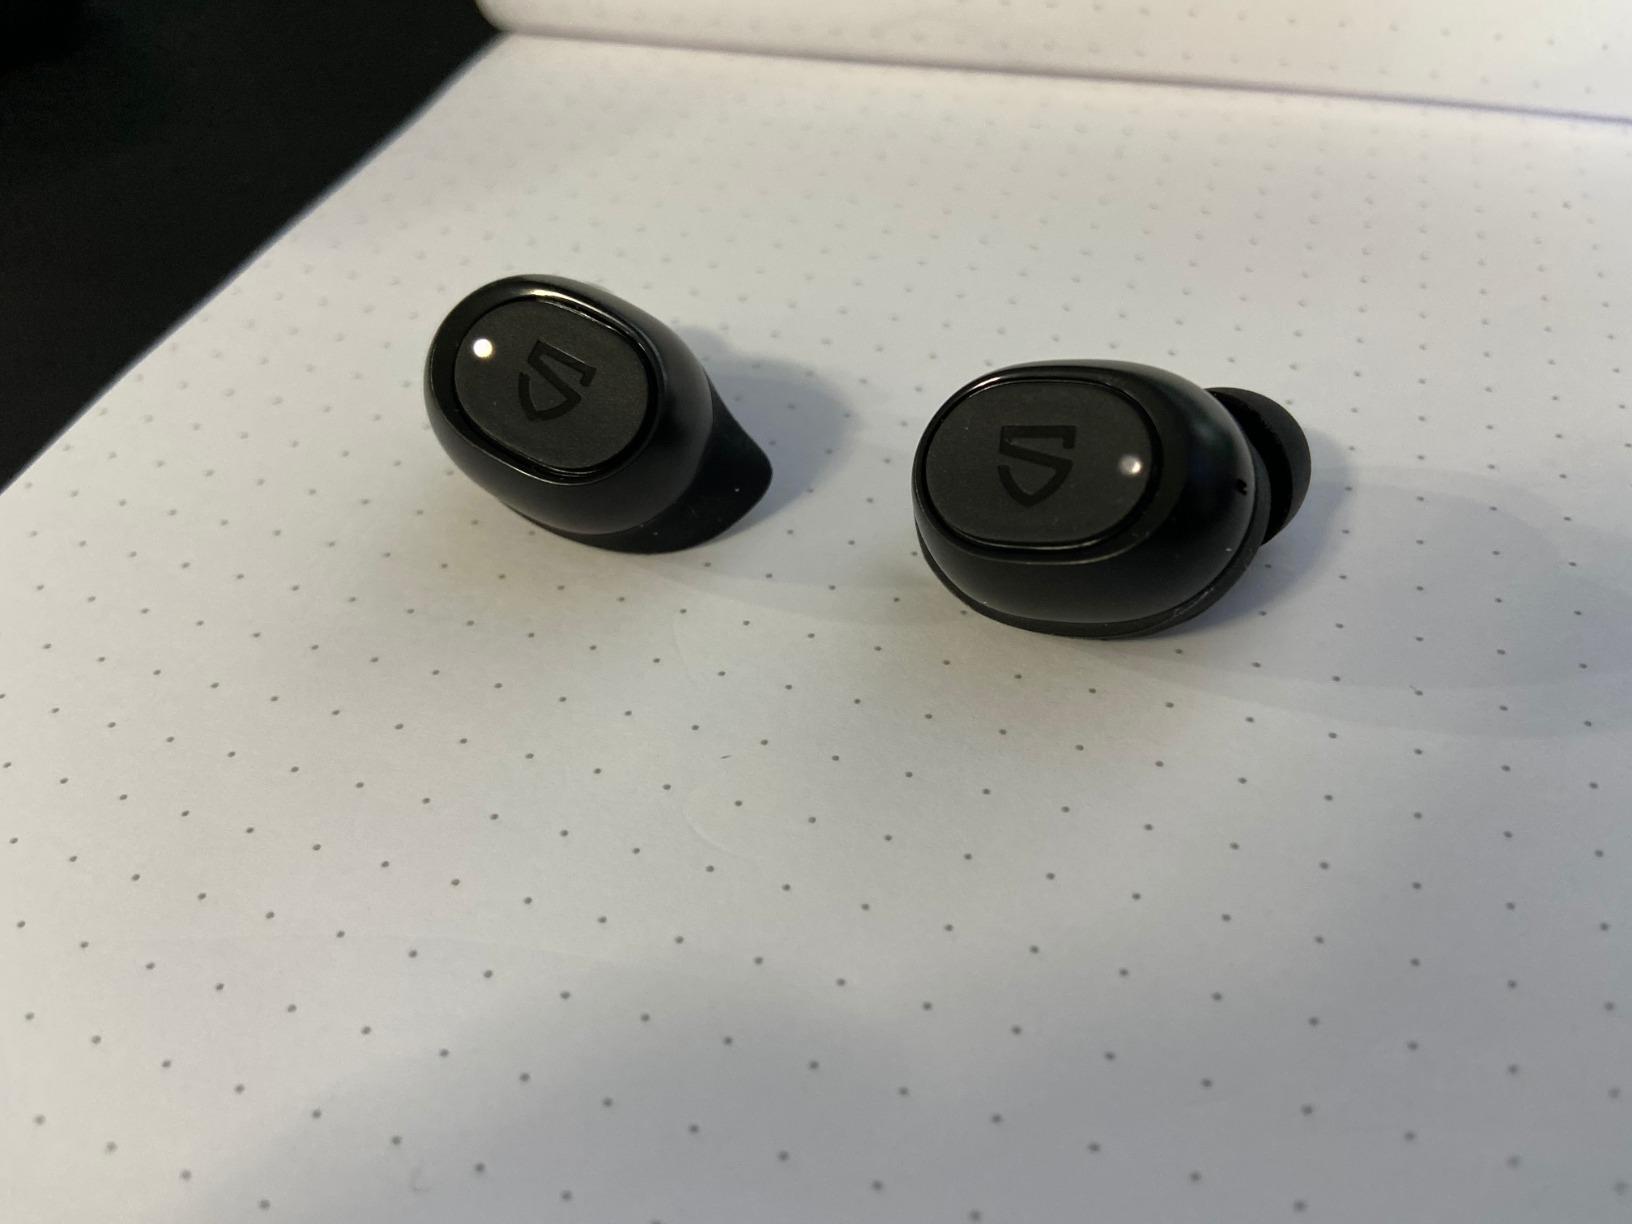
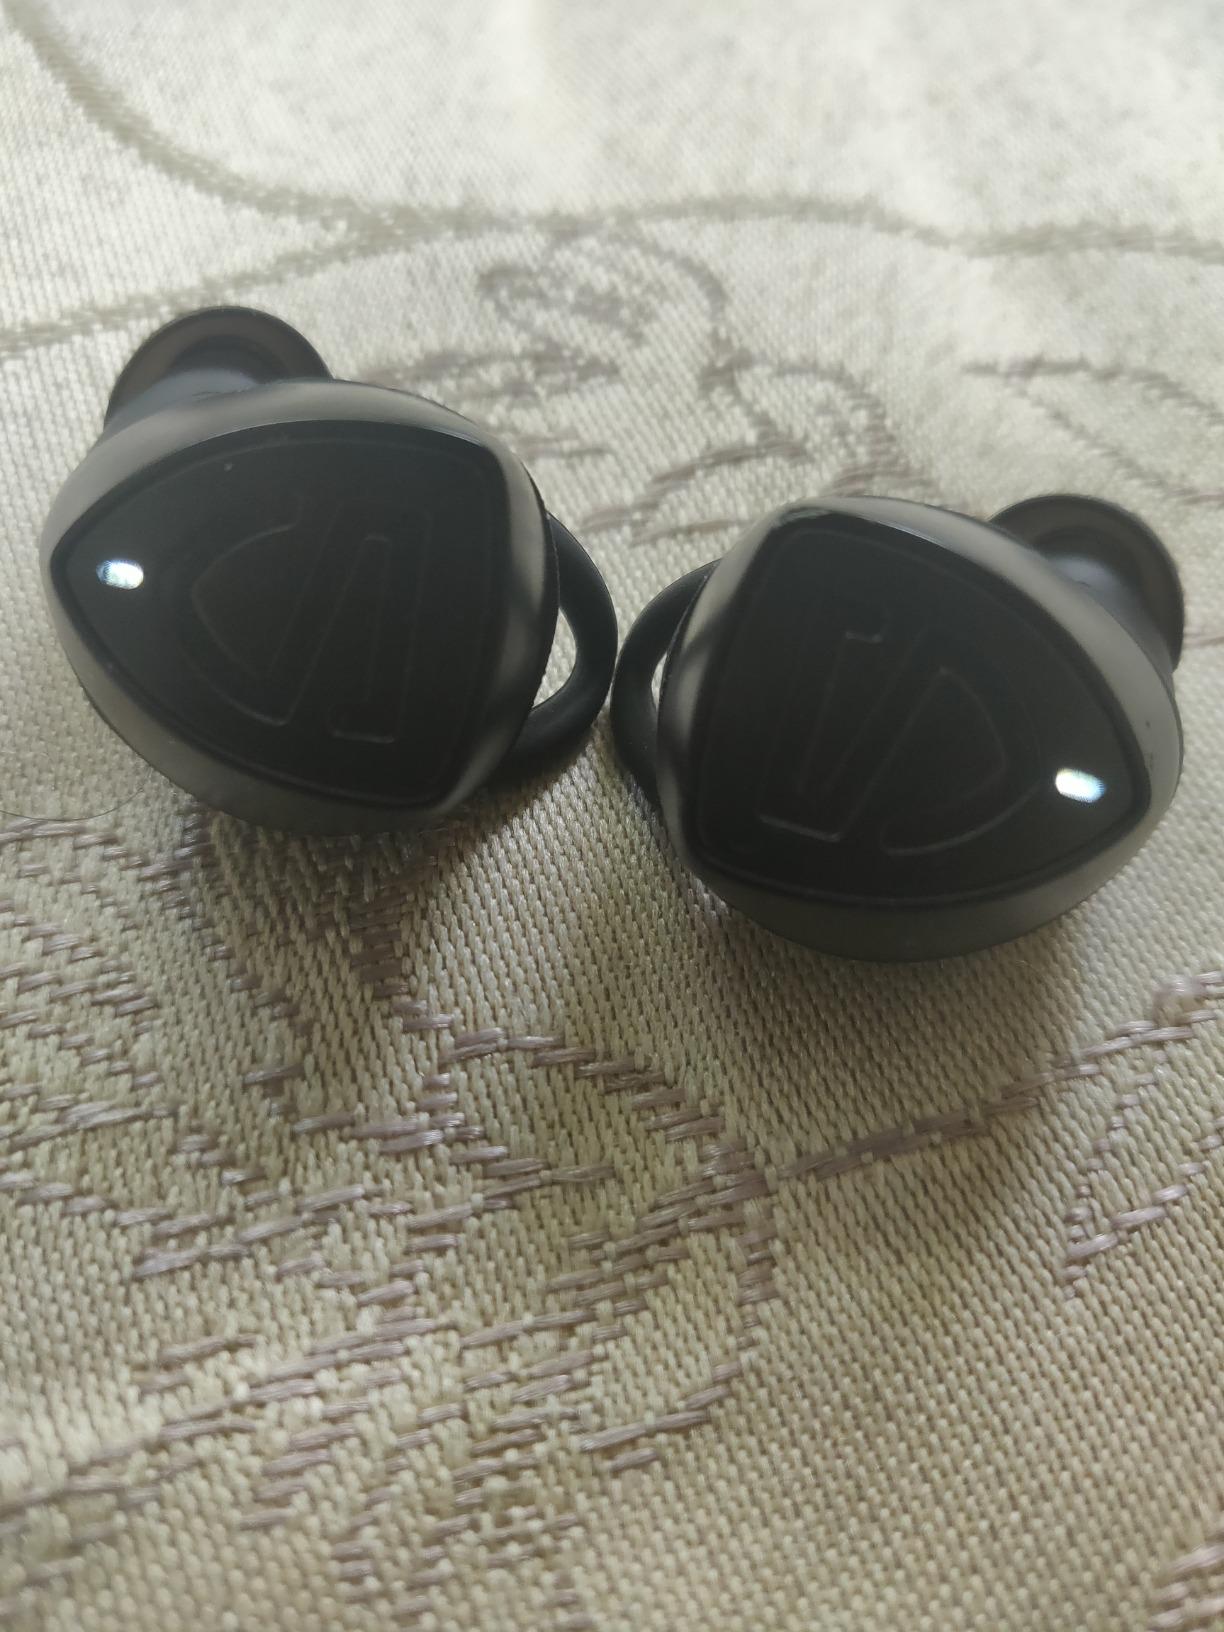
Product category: earbuds
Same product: no